Hong Kong Eastern

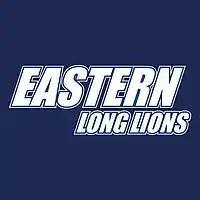
Original logo

In 2015, the team won and promoted to 2016 Hong Kong A1 Division Championship. The team became fully professional in 2016. In the same year, the club would adopt the name Hong Kong Eastern and join the ASEAN Basketball League (ABL).